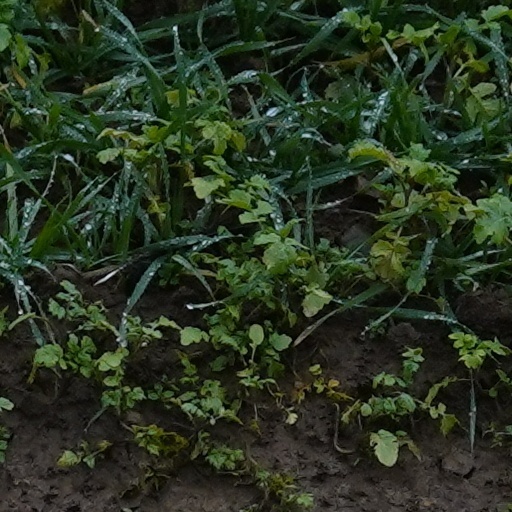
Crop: wheat